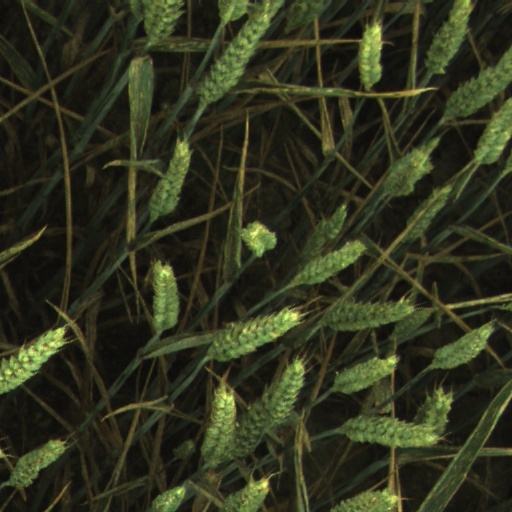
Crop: wheat